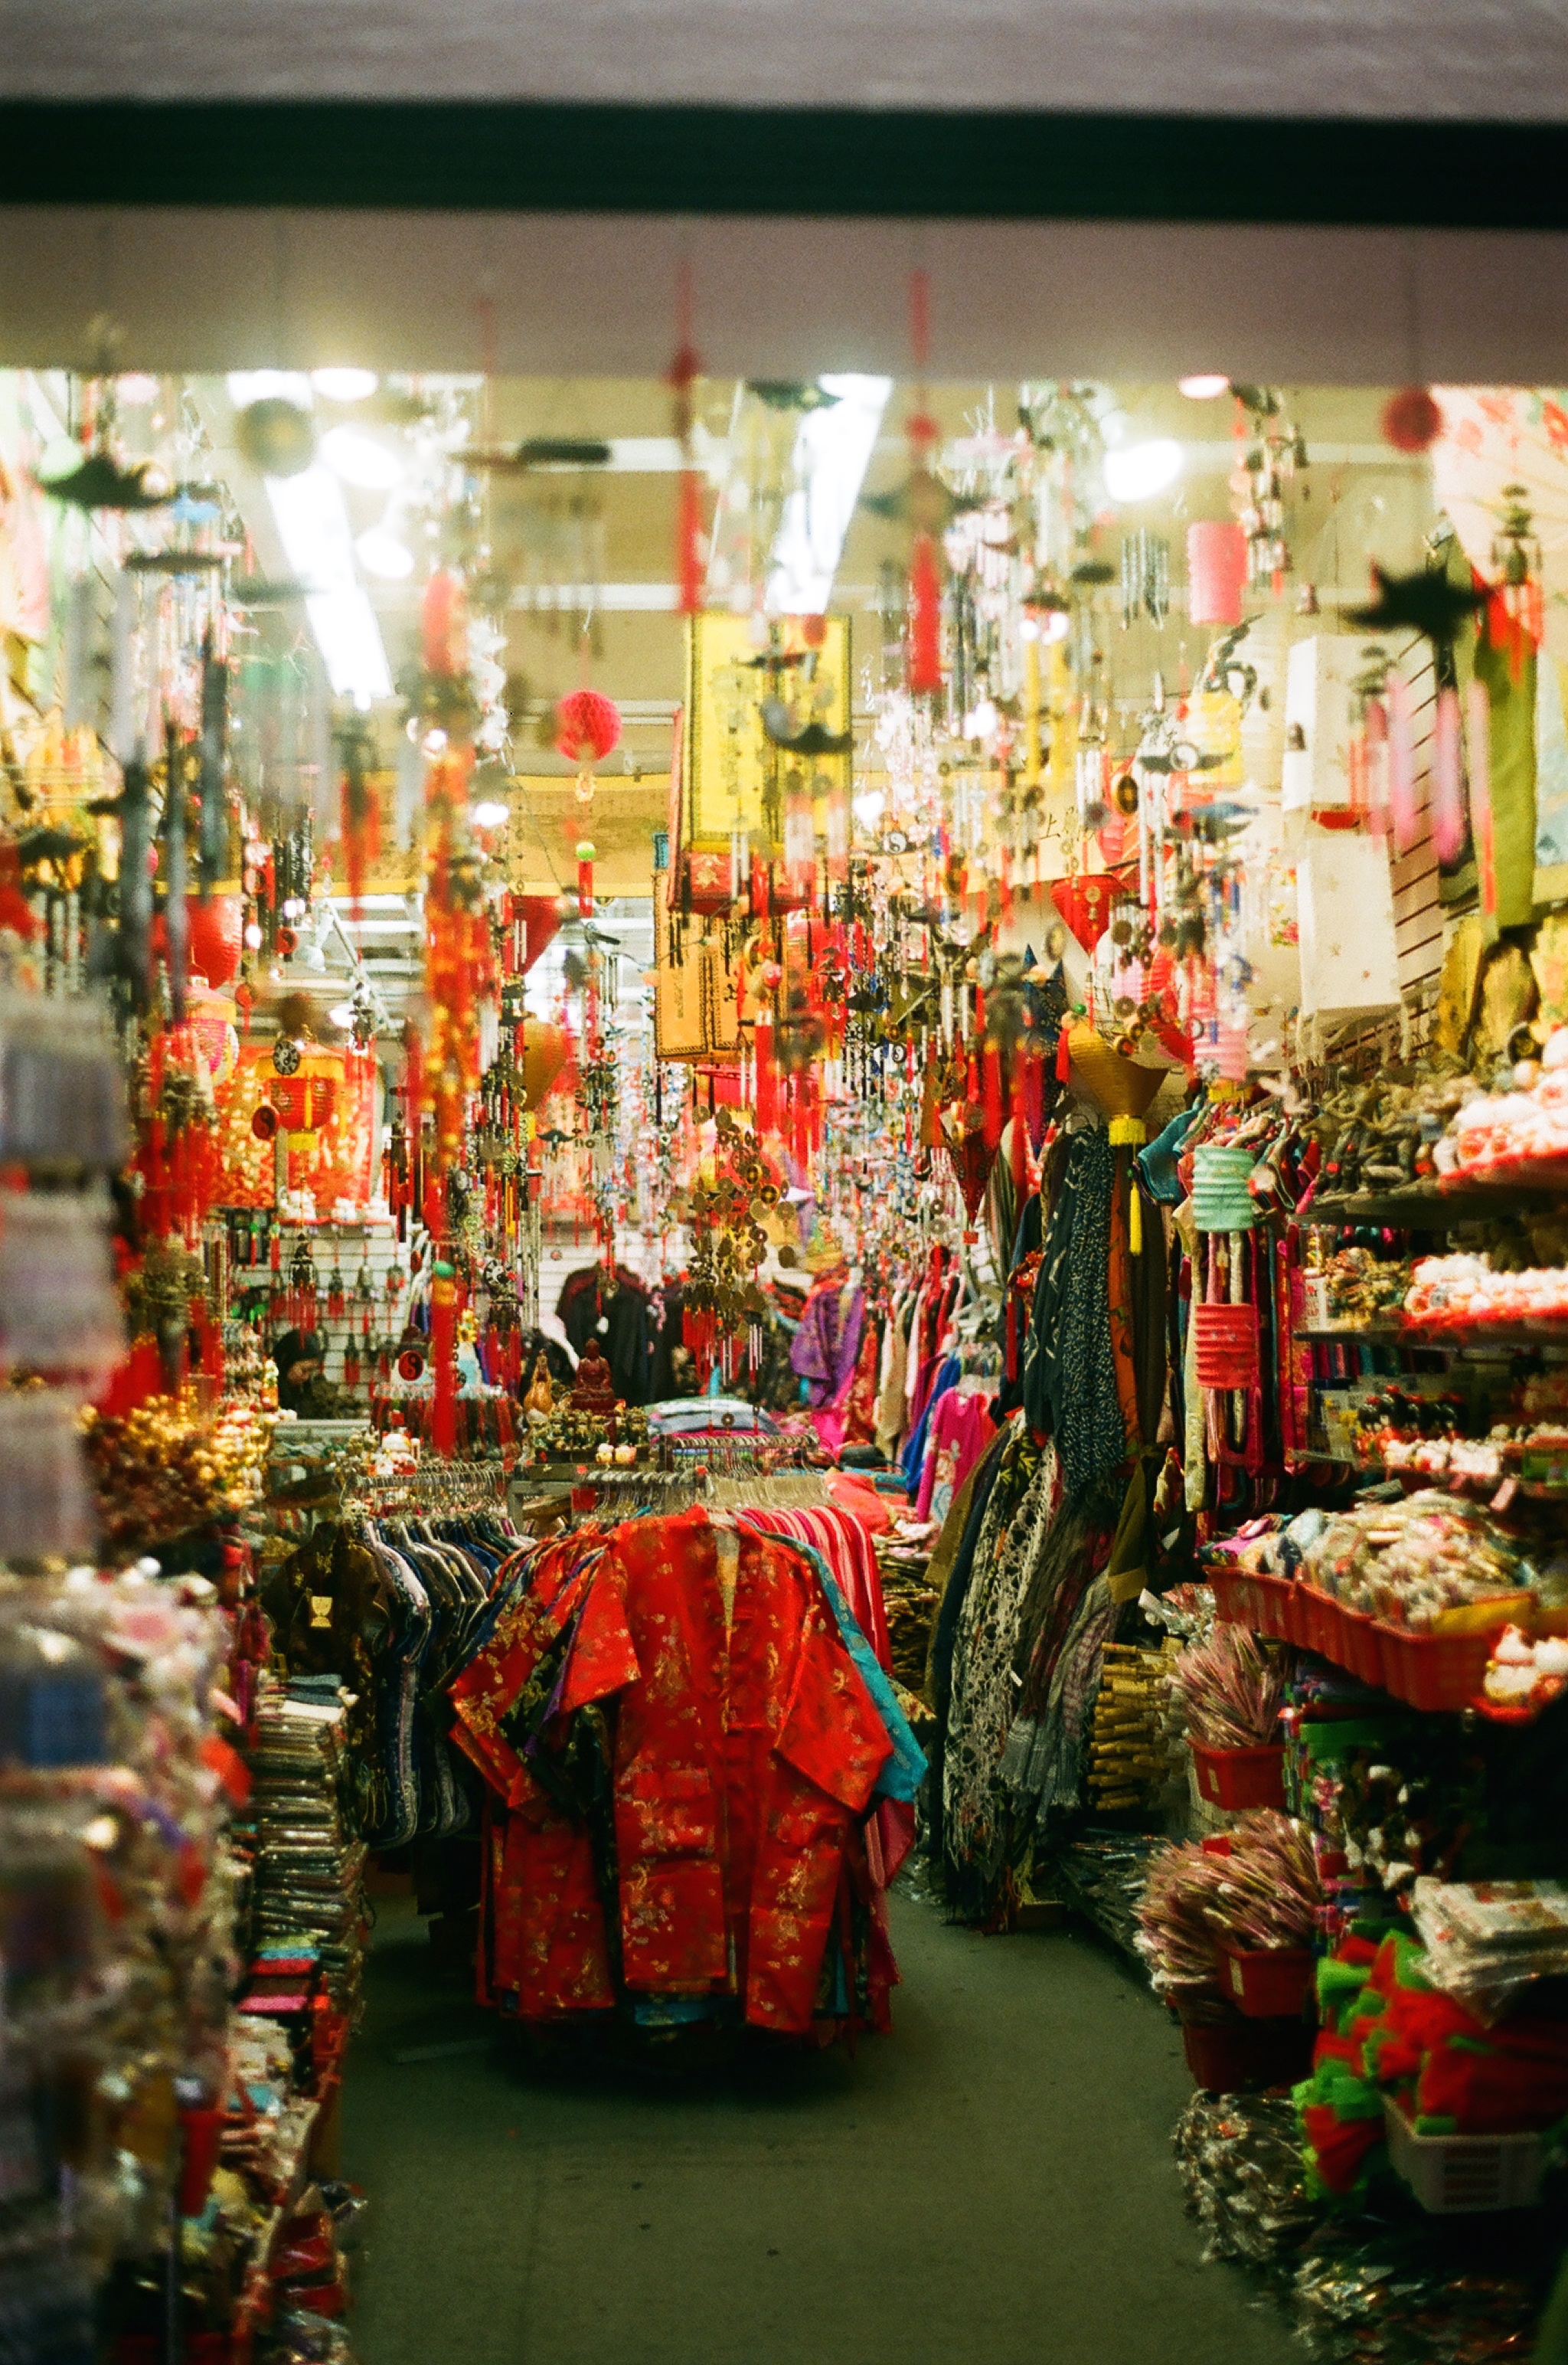
flower, city, red, color, bazaar, market, marketplace, shopping, christmas, public space, grocery store, floristry, retail, human settlement